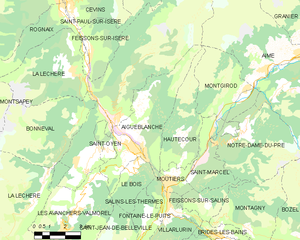
Carte des communes françaises